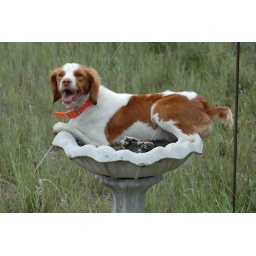
birddog in bird bath 6